Pantheon, London

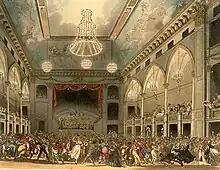
A masquerade in the rebuilt and modified Pantheon, circa 1808.

By 1795 the structure had been rebuilt in a similar but not identical form and it was leased as a place of assembly by one Crispus Claggett, who intended to provide masquerades and concerts. The principal room of this reincarnation was not a rotunda but consisted of "an Area or Pit, … and a double tier of elegant and spacious Boxes, in the centre of which is a most splendid one for the Royal Family". The Pantheon reopened with a masquerade on 9 April 1795. The revived assembly rooms were a failure, and in 1796 or 1797 Claggett disappeared and was never heard of again.